Ridgefield Park, New Jersey

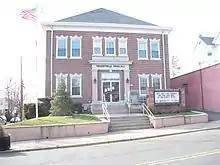
Municipal building in Ridgefield Park on Main Street

Overpeck Corporate Office Park is located on Challenger Road on the east side of the village (east of I-95), to the south of Bergen County's Overpeck Park. The office park contains approximately of Class-A office space which has undergone substantial renovations and upgrades. The Office Park also contains an AMC Movie Theater and Hilton Garden Inn Hotel. Corporate residents of Overpeck Corporate Park include the headquarters of American Stock Transfer and Samsung Electronics America, the latter of which announced plans to move to Englewood Cliffs in 2024.